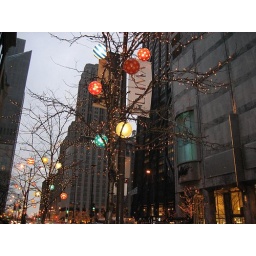
Here are some of the balls in trees outside of water tower place/ Marshall Fields.